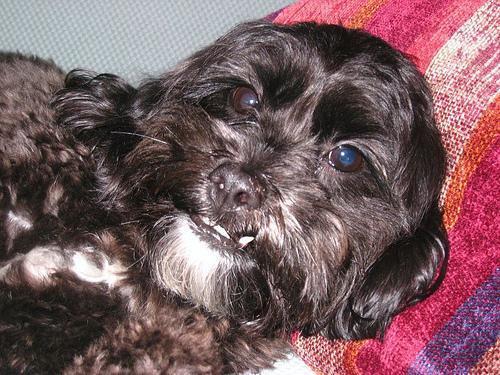
havanese